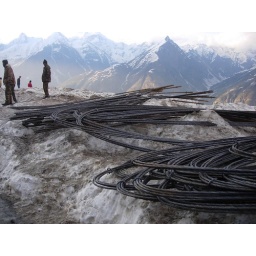
They had to remove this rebar from another truck in order to help clear it out.